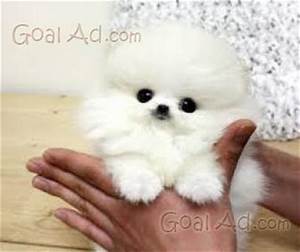
Label: dog